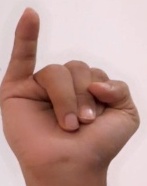
ASL sign: I